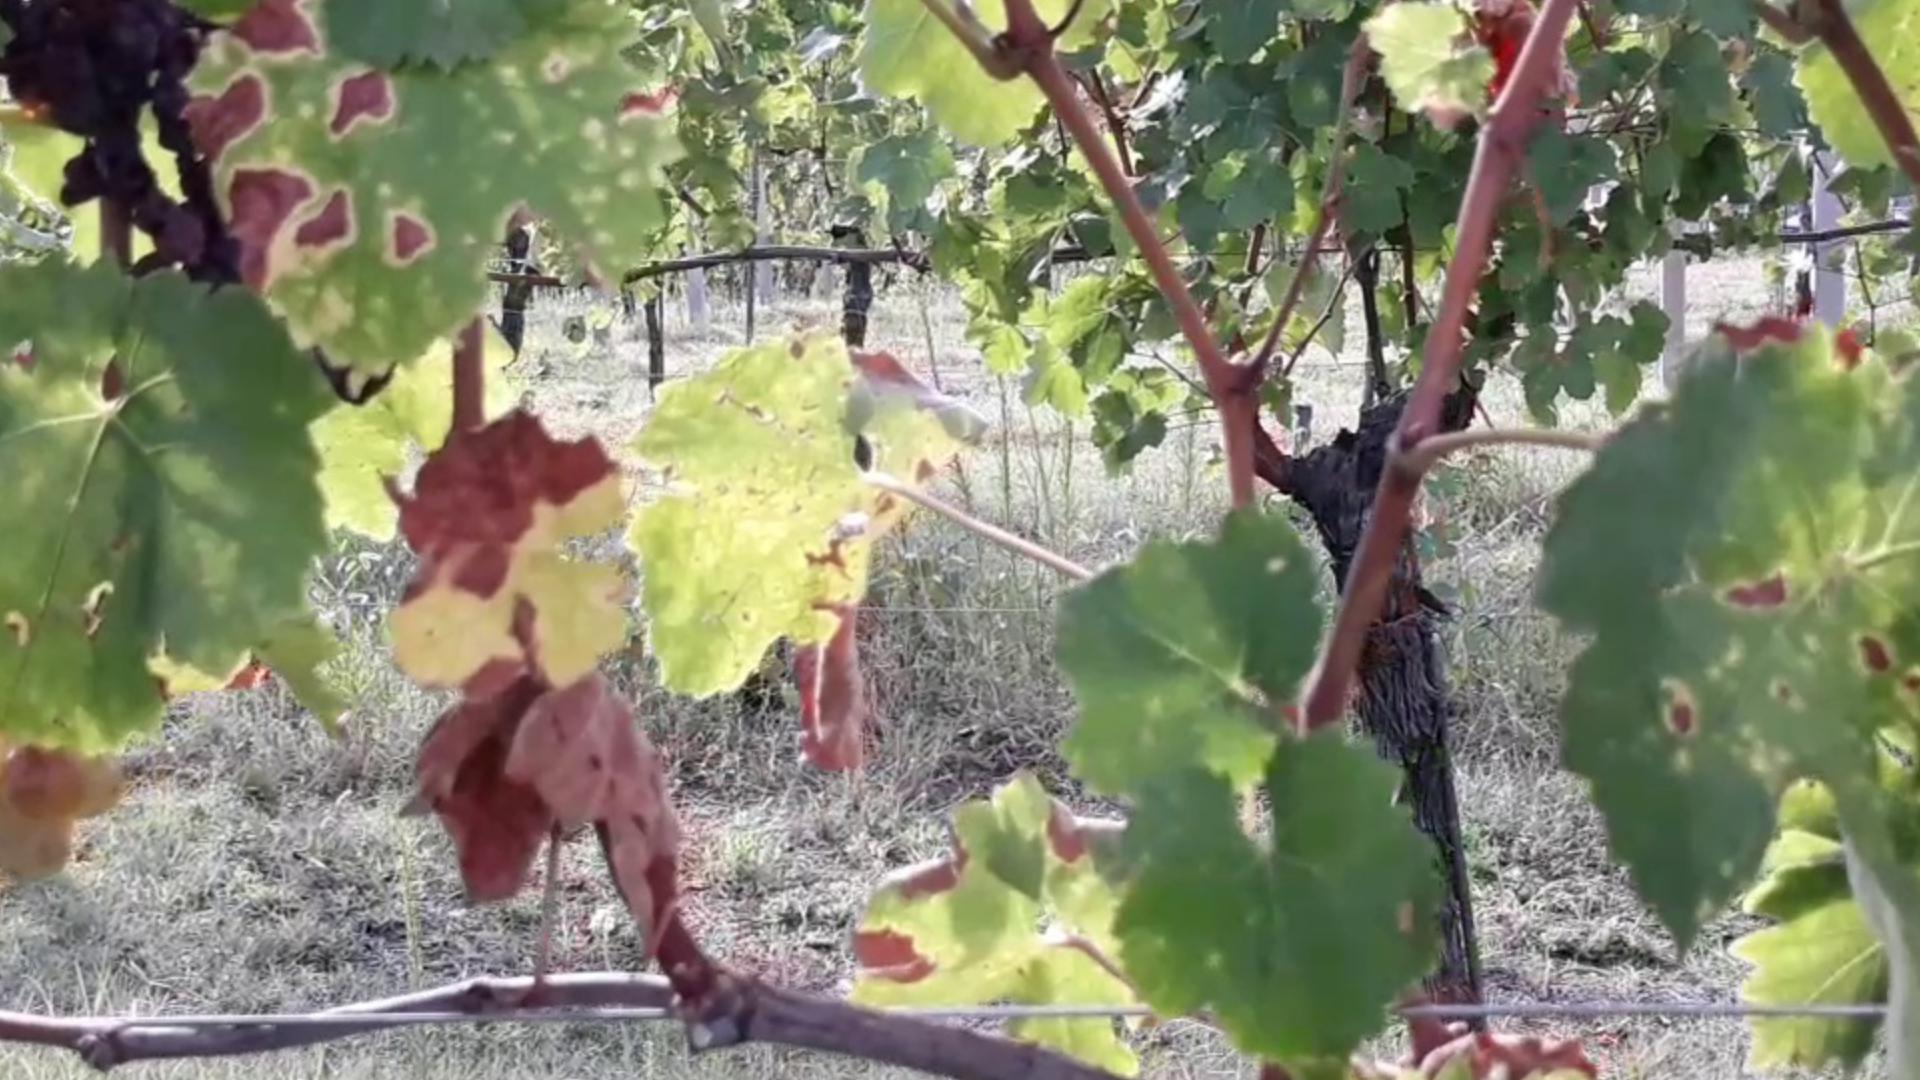
Label: esca